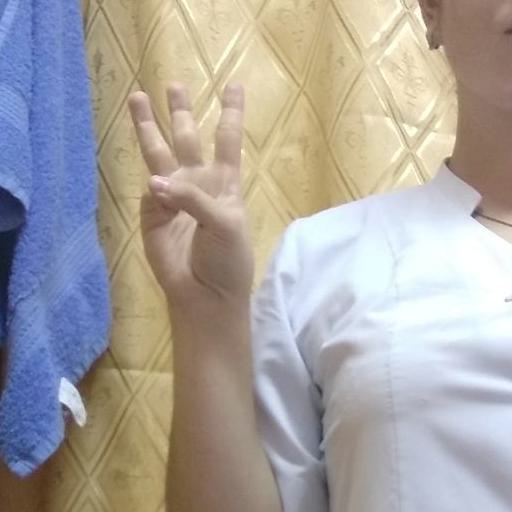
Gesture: three